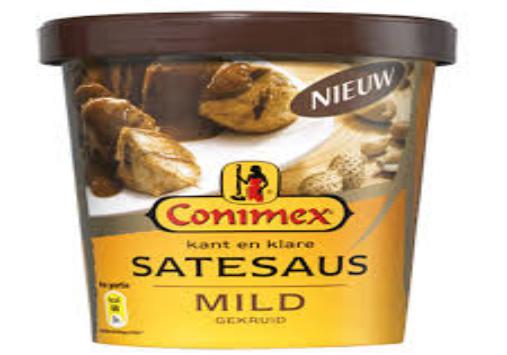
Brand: Conimex
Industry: Food